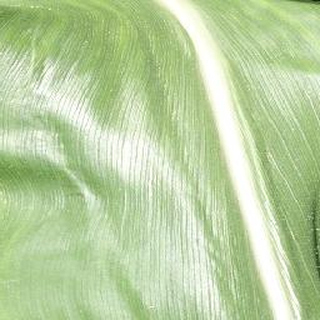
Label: healthy_corn